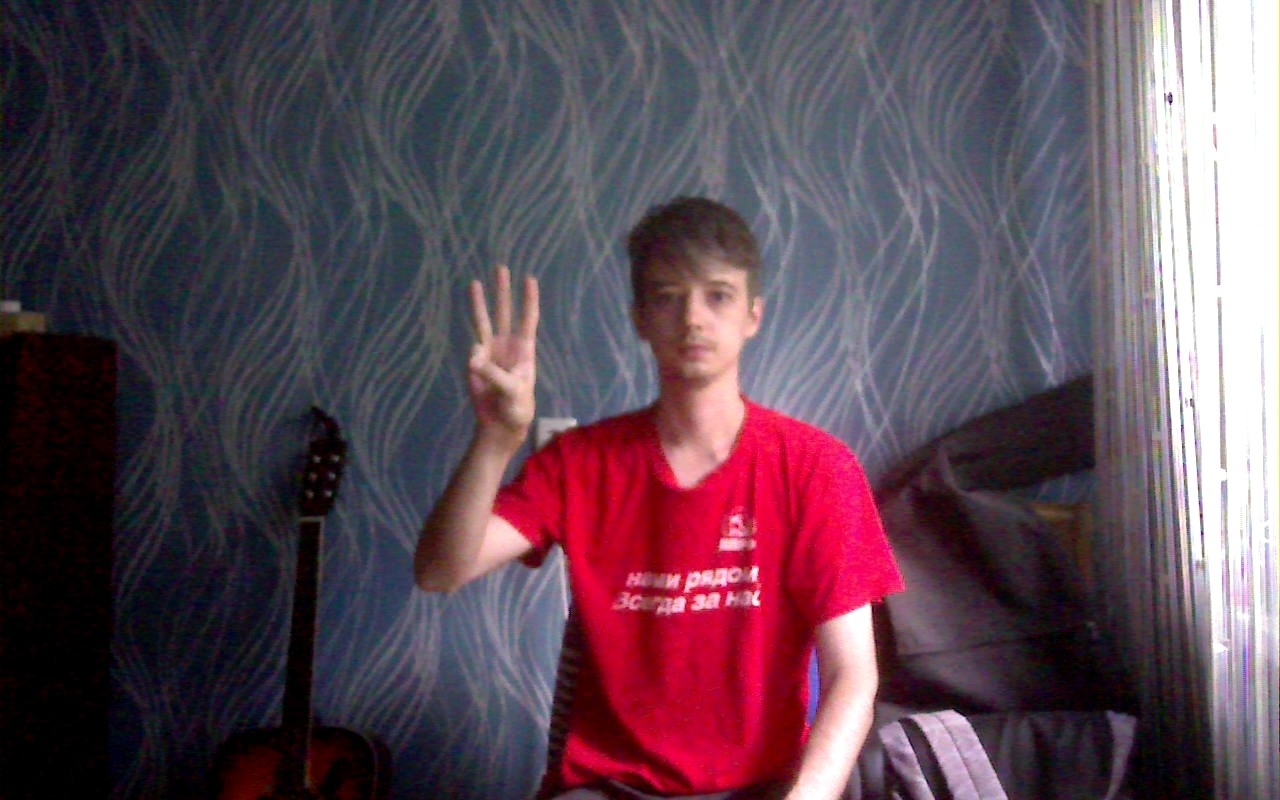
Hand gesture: three